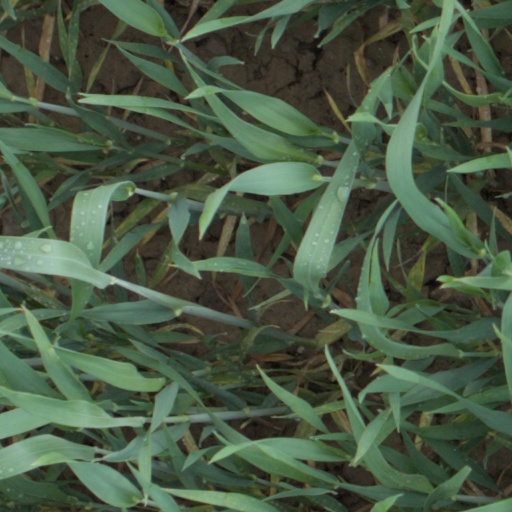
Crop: wheat